Sedalia, Missouri

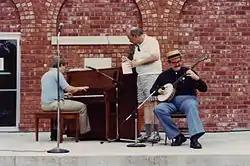
Scott Joplin Ragtime Festival, Sedalia, 1990

Sedalia is well known as the adopted home of ragtime music's most well known musician and stylist Scott Joplin. Joplin's famous "Maple Leaf Rag" was named for a saloon in Sedalia. Sedalia was also the hometown to Joe Harris, vocalist and trombonist with Benny Goodman and His Orchestra and later MGM Studios.